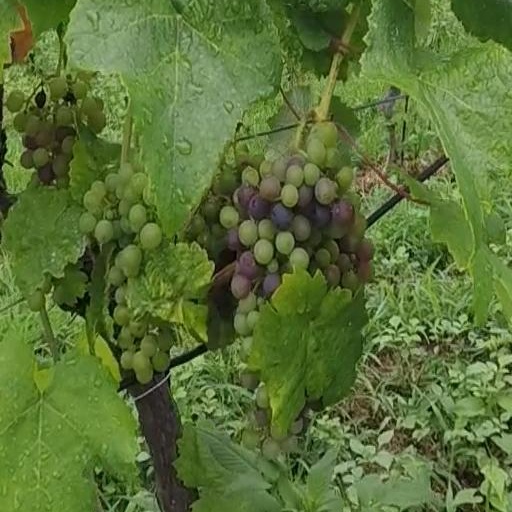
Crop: grape